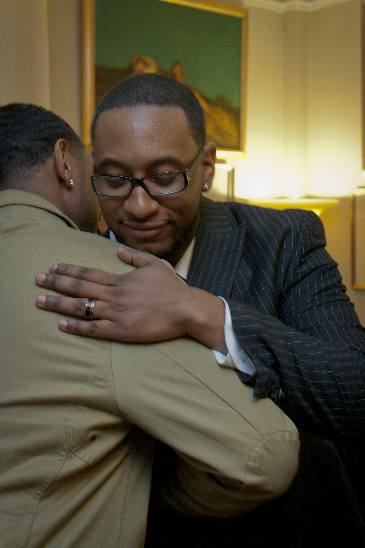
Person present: Yes